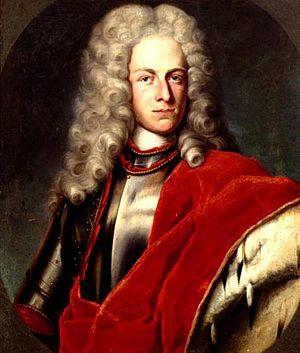
Maximilien-Charles-Albert, Prince de Loewenstein-Wertheim-Rochefort était un officier militaire autrichien et le premier prince de Loewenstein-Wertheim-Rochefort.